Juba

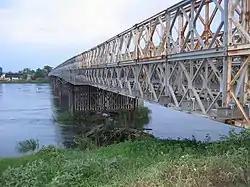
Juba Bridge, a prefabricated Bailey bridge over the White Nile

The city is a river port and the southern terminus of traffic along the Nile (specifically along the Bahr-al-Ghazal portion of the White Nile). Before the civil war, Juba was also a transport hub, with highways connecting it to Kenya, Uganda and the Democratic Republic of the Congo.